Dean Deetz

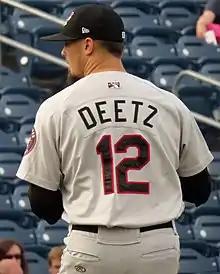
Deetz with the Tri-City Valley Cats in 2015

Dean Arthur Deetz (born November 29, 1993) is an American former professional baseball pitcher. He was drafted by the Houston Astros in the 11th round of the 2014 Major League Baseball Draft. Deetz made his Major League Baseball (MLB) debut in 2018.